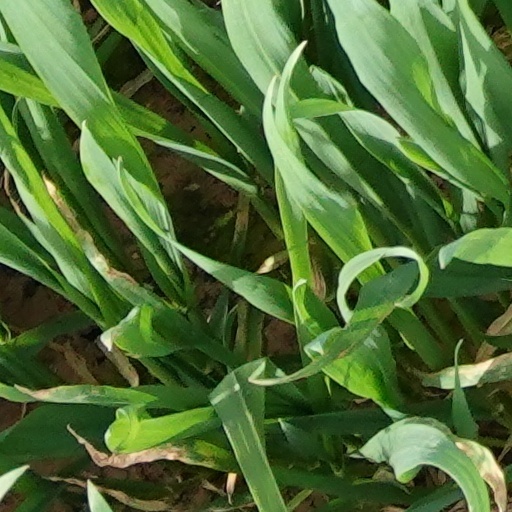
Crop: wheat